Anabar Plateau

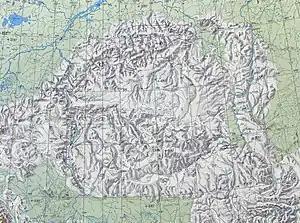
Anabar Plateau map section

The Anabar Plateau of the Central Siberian Plateau is one of the oldest structures on Earth, with rocks that are more than 3 billion years old. In its central region it is composed of Archean crystalline schists and gneisses. Along the periphery of the plateau Proterozoic and Lower Paleozoic limestones predominate.